Jan Zamoyski

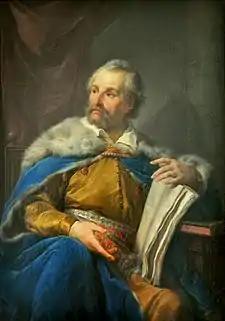
Zamoyski by Bacciarelli

Meanwhile, in internal Commonwealth politics, early on in Sigismund III's reign, Zamoyski, who was once a staunch supporter of the Commonwealth kings, begun to distance himself from the King. Sigismund had quickly allied himself with the Habsburgs, much to chancellors dissatisfaction. Zamoyski was dissatisfied with Sigismund's early plans to use Poland as a stepping stone to gaining the Swedish crown, as Sigismund was plotting to cede the Polish crown to the Habsburgs in exchange for their support of his right to the Swedish throne. The new King feared the chancellor's power, but due to Commonwealth laws he was unable to dismiss him from his posts. He offered him a prestigious voivode of Kraków office, but Zamoyski declined, as if he was to accept, the law would require him to resign from his slightly less prestigious but more influential chancellorship. By 1590–1591 Zamoyski was seen as one of the king's staunchest opponents. Open quarrel between king and chancellor broke out during the Sejm of 1591, culminating in a heated exchange of words and the king storming out of the chamber. Despite their tensed relations, neither the king nor the chancellor wanted a civil war; soon after their quarrel Zamoyski would issue a public apology to the king and their uneasy relationship would continue until Zamoyski's death.